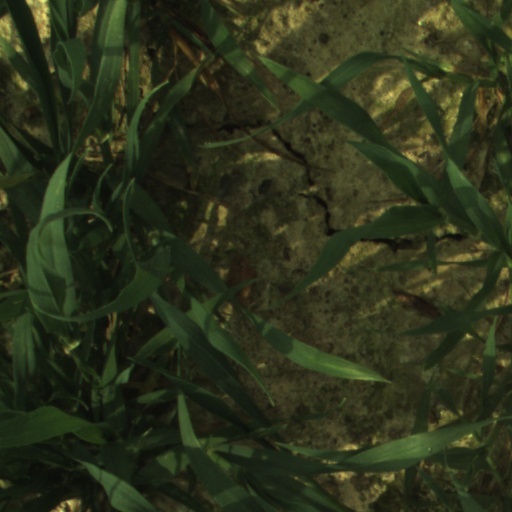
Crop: wheat